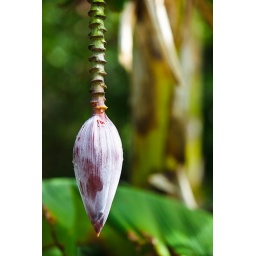
While living in Africa there were places where you could see banana flower on restaurant menus.